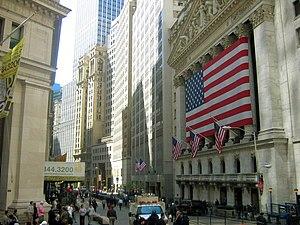
La bourse des valeurs est le lieu où s'échangent les valeurs mobilières, c'est-à-dire des titres financiers négociables, interchangeables et fongibles : actions, obligations, titres de créances négociables, parts d'OPCVM, bons de souscription, certificats d'investissement, warrants, options et stocks options. Les devises s'échangent sur le marché des changes et les matières premières dans les bourses de commerce. Ces dernières ont souvent été le premier lieu d'accueil de ces trois types de marché.
Wall Street est le nom d'une rue située dans le sud de l'arrondissement de Manhattan à New York. Wall Street part à l'Est de Broadway en direction de l'East River jusqu’à South Street, en traversant une partie du Financial District, un quartier d'affaires.
L’histoire des bourses de valeurs retrace les étapes de l'émergence d'espaces de valorisation des obligations, qui dominent ainsi jusqu'au milieu du XIXᵉ siècle, puis des actions. Auparavant, le financement des armements navals vénitiens et hollandais sous la forme d'actions reste une exception. Les obligations prennent leur essor dès le XVIIIᵉ siècle sur un marché déjà mondialisé, soutenu par les banques centrales et le Trésor public.
Les États-Unis, en forme longue les États-Unis d'Amérique, ou EUA, sont un pays transcontinental dont la majorité du territoire se situe en Amérique du Nord. Les États-Unis ont la structure politique d'une République constitutionnelle et fédérale à Régime présidentiel, ils sont composée de cinquante États, dont quarante-huit sont adjacents et forment le Mainland. Celui-ci est encadré par l'océan Atlantique à l'est, le golfe du Mexique au sud-est et l'océan Pacifique à l'ouest, et se trouve bordé au nord par le Canada et au sud-ouest par le Mexique. Les deux États non limitrophes sont l'Alaska, situé au nord-ouest du Canada, et Hawaï, un archipel situé au milieu de l'océan Pacifique-nord. De plus, le pays comprend quatorze territoires insulaires disséminés dans la mer des Caraïbes et le Pacifique. La géographie et le climat du pays sont extrêmement diversifiés, abritant une grande variété de faune et de flore, faisant des États-Unis l'un des 17 pays mégadivers de la planète.
Manhattan est l'un des cinq arrondissements de New York, les quatre autres étant le Bronx, Queens, Brooklyn et Staten Island. Il correspond en majeure partie à l'île de Manhattan, d'une superficie de 58,8 km², entourée par le fleuve Hudson à l'ouest, l'Upper New York Bay au sud, l'East River à l'est et la Harlem River au nord.